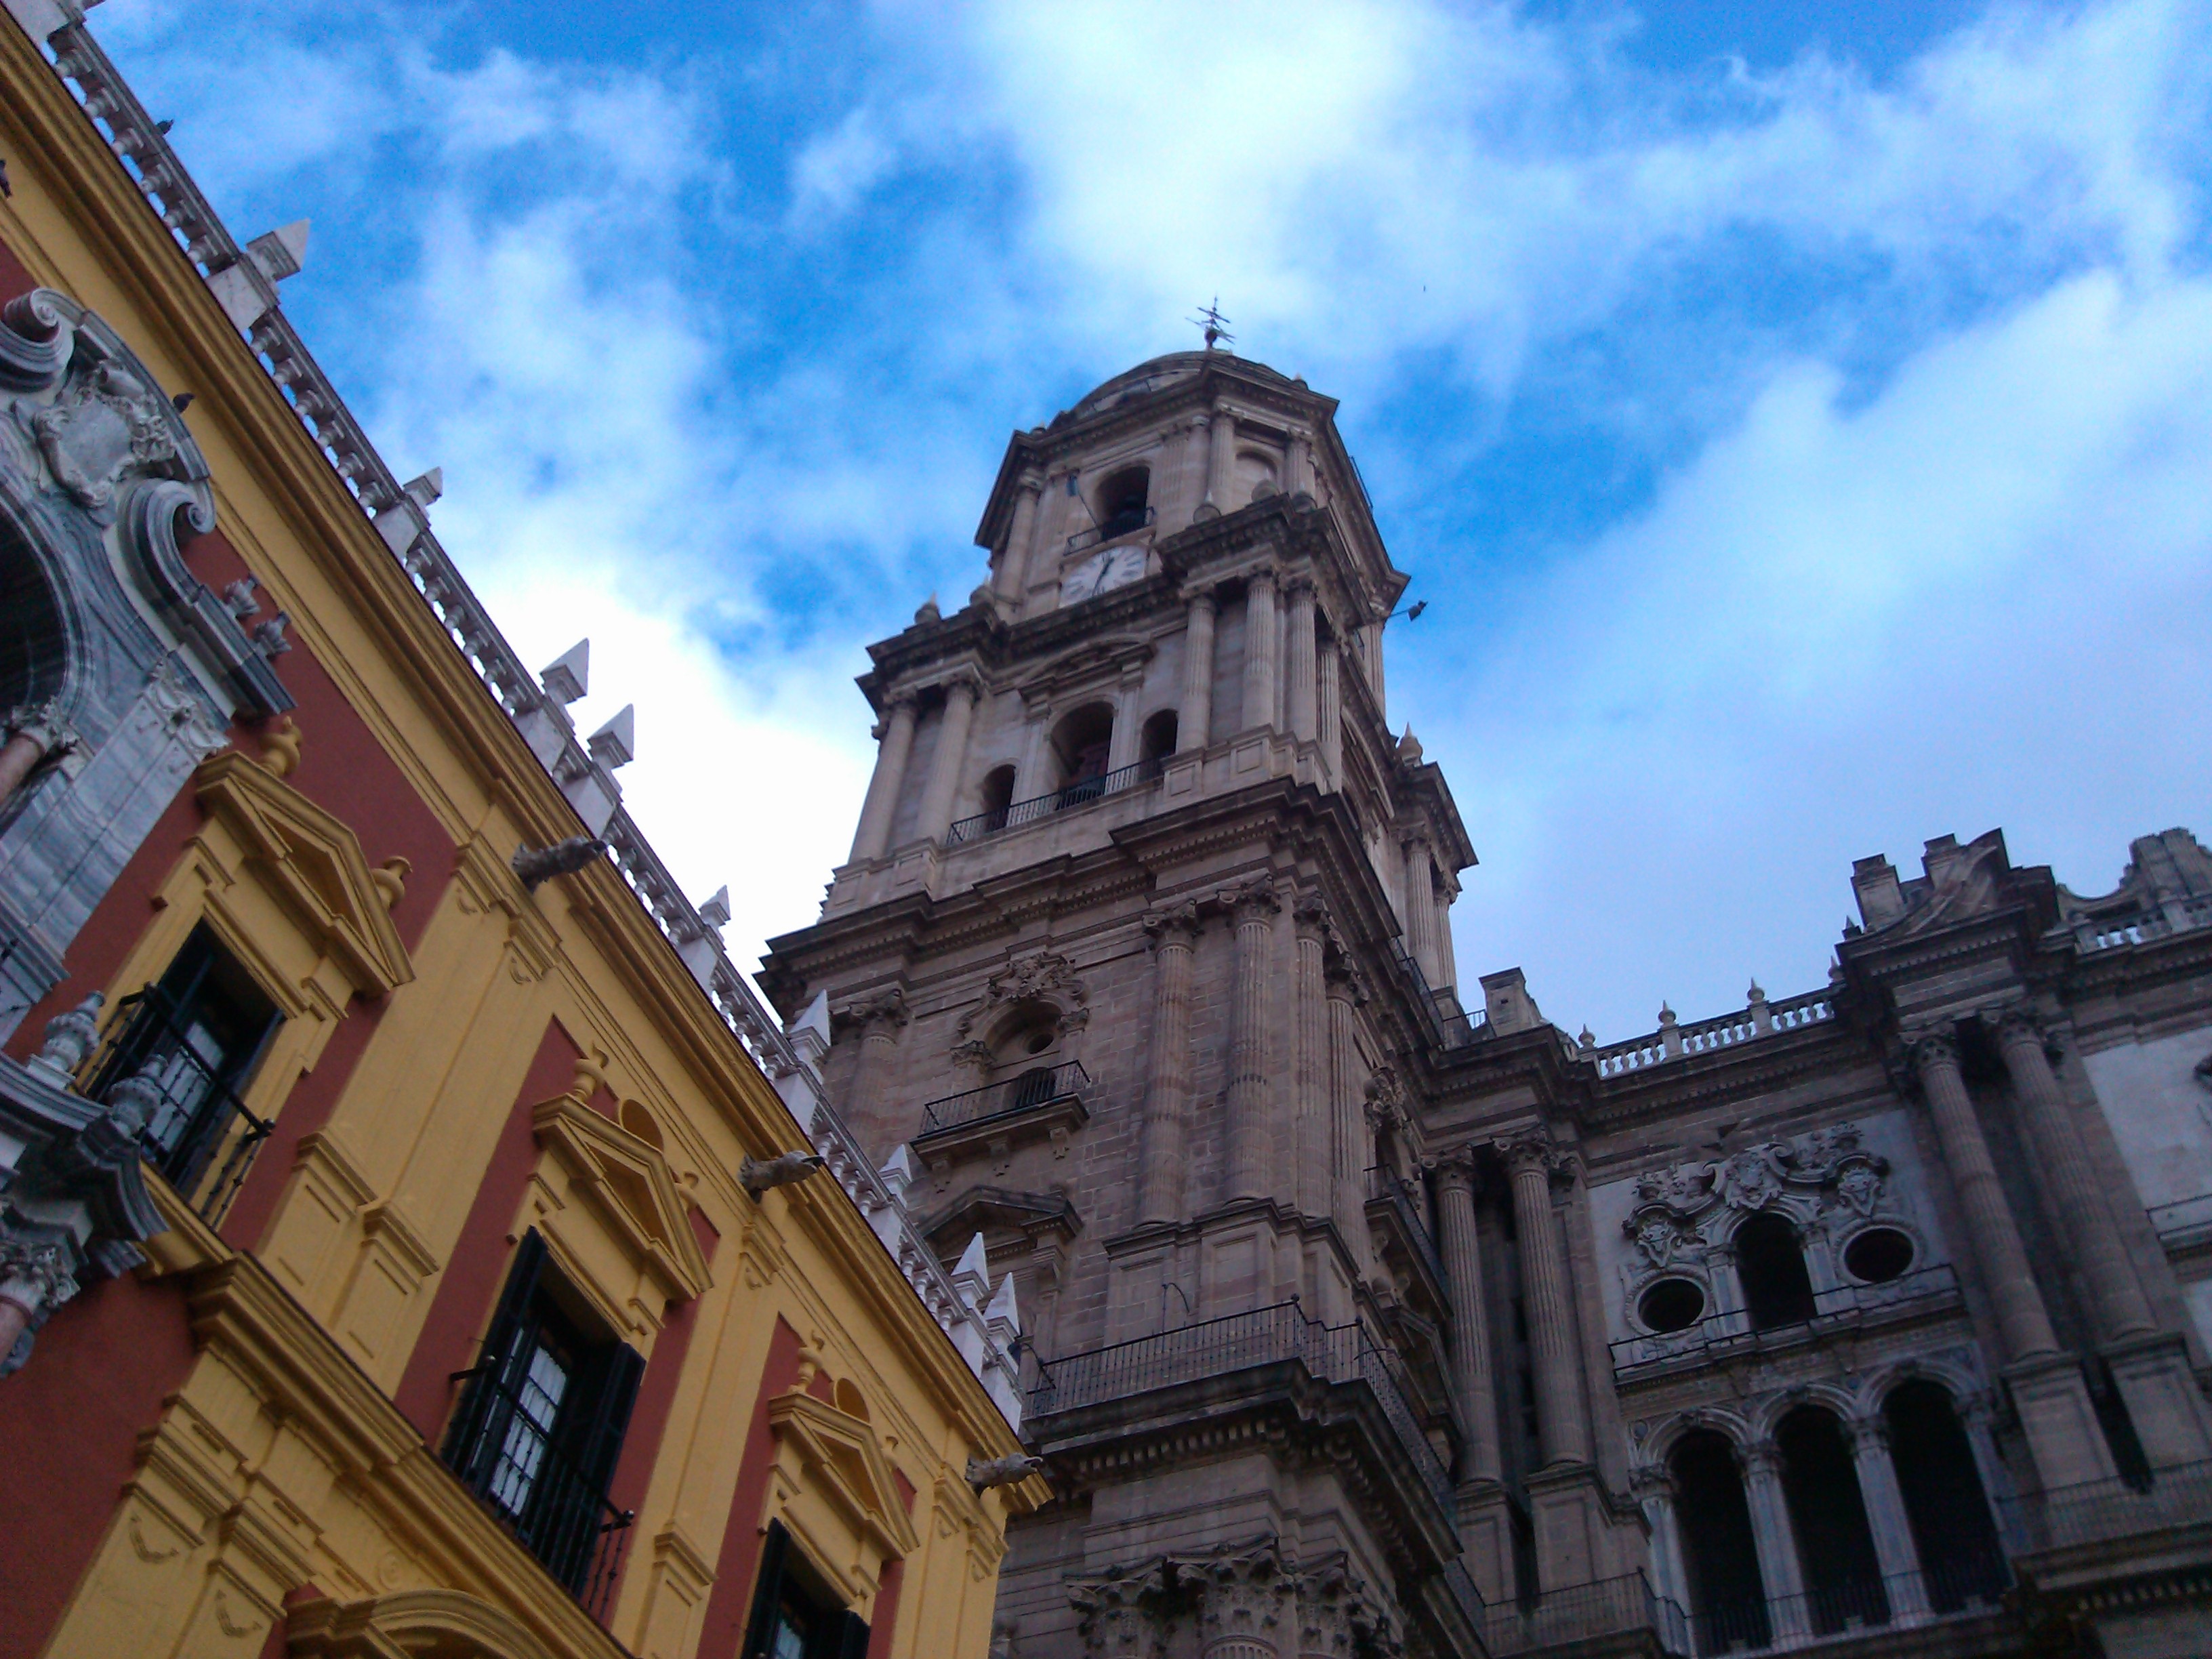
architecture, town, building, city, cityscape, downtown, landmark, facade, church, cathedral, spain, basilica, metropolis, human settlement